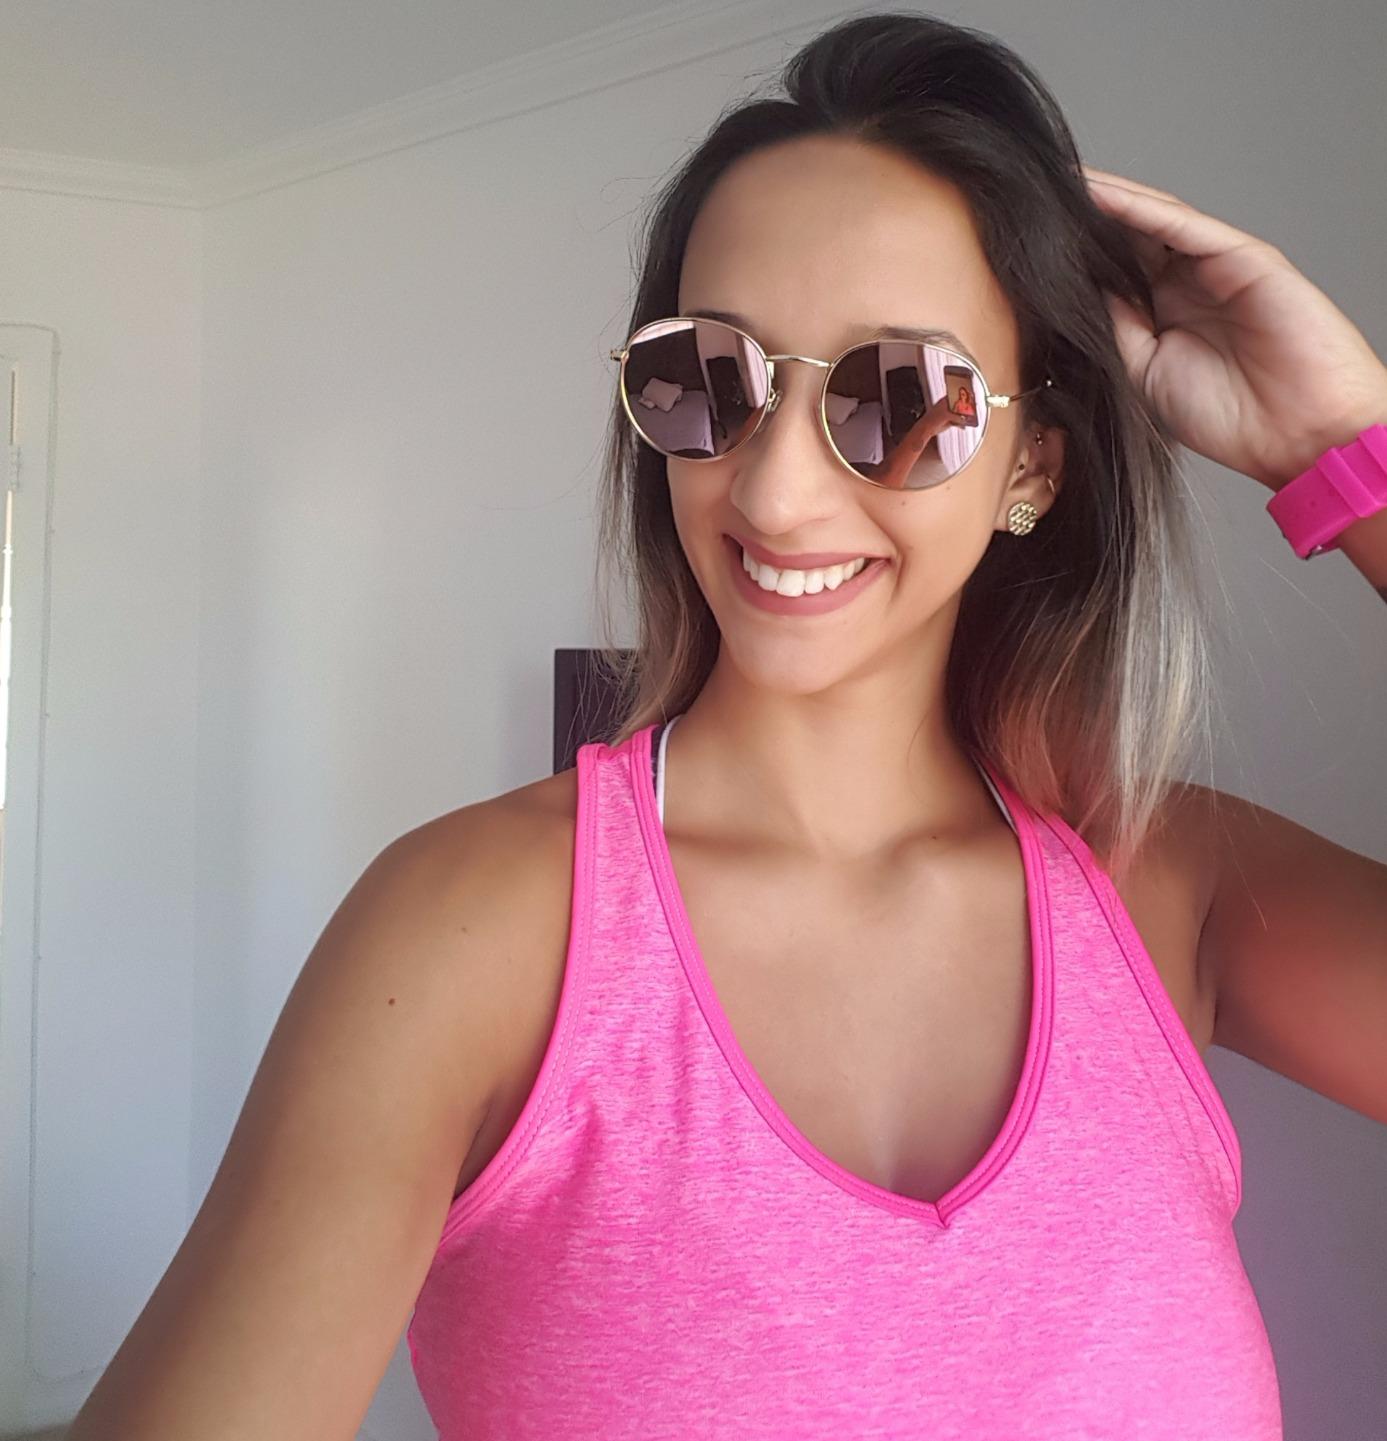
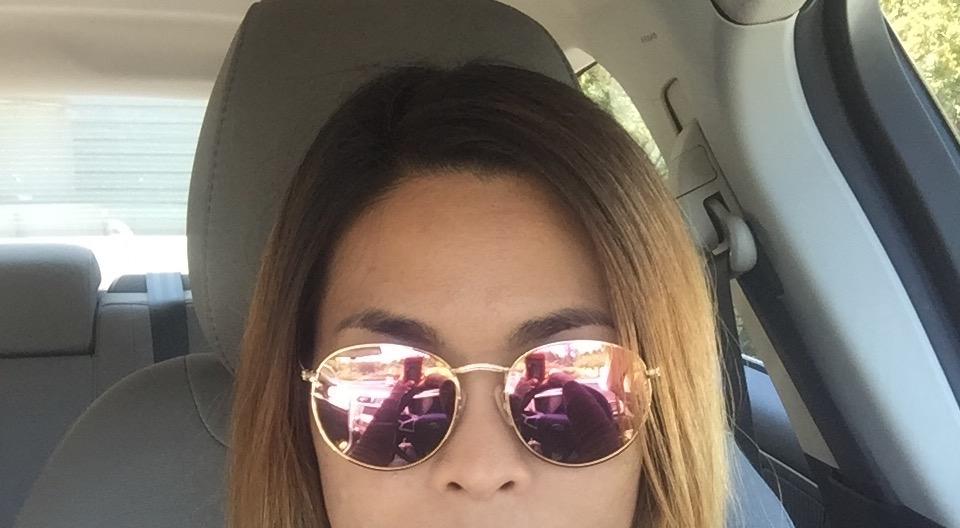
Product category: accessories_sunglasses
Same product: yes